Metropolitan University of Educational Sciences

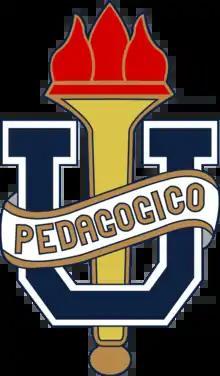
The Pedagogical Institute

Minister Puga commissioned for the first time in 1888 the ambassador of Chile in Berlin, Domingo Gana Cruz, six professors of higher education: one of philosophy, one of history and geography, one third of philology, one quarter of mathematics, one fifth of physical sciences and a last of natural sciences. Thus, the ambassador understood that his future depended on the pedagogical, which for the founders of the institution, was ideal.